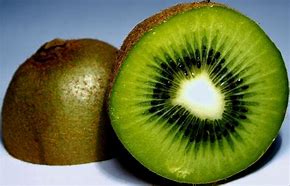
Label: Kiwi